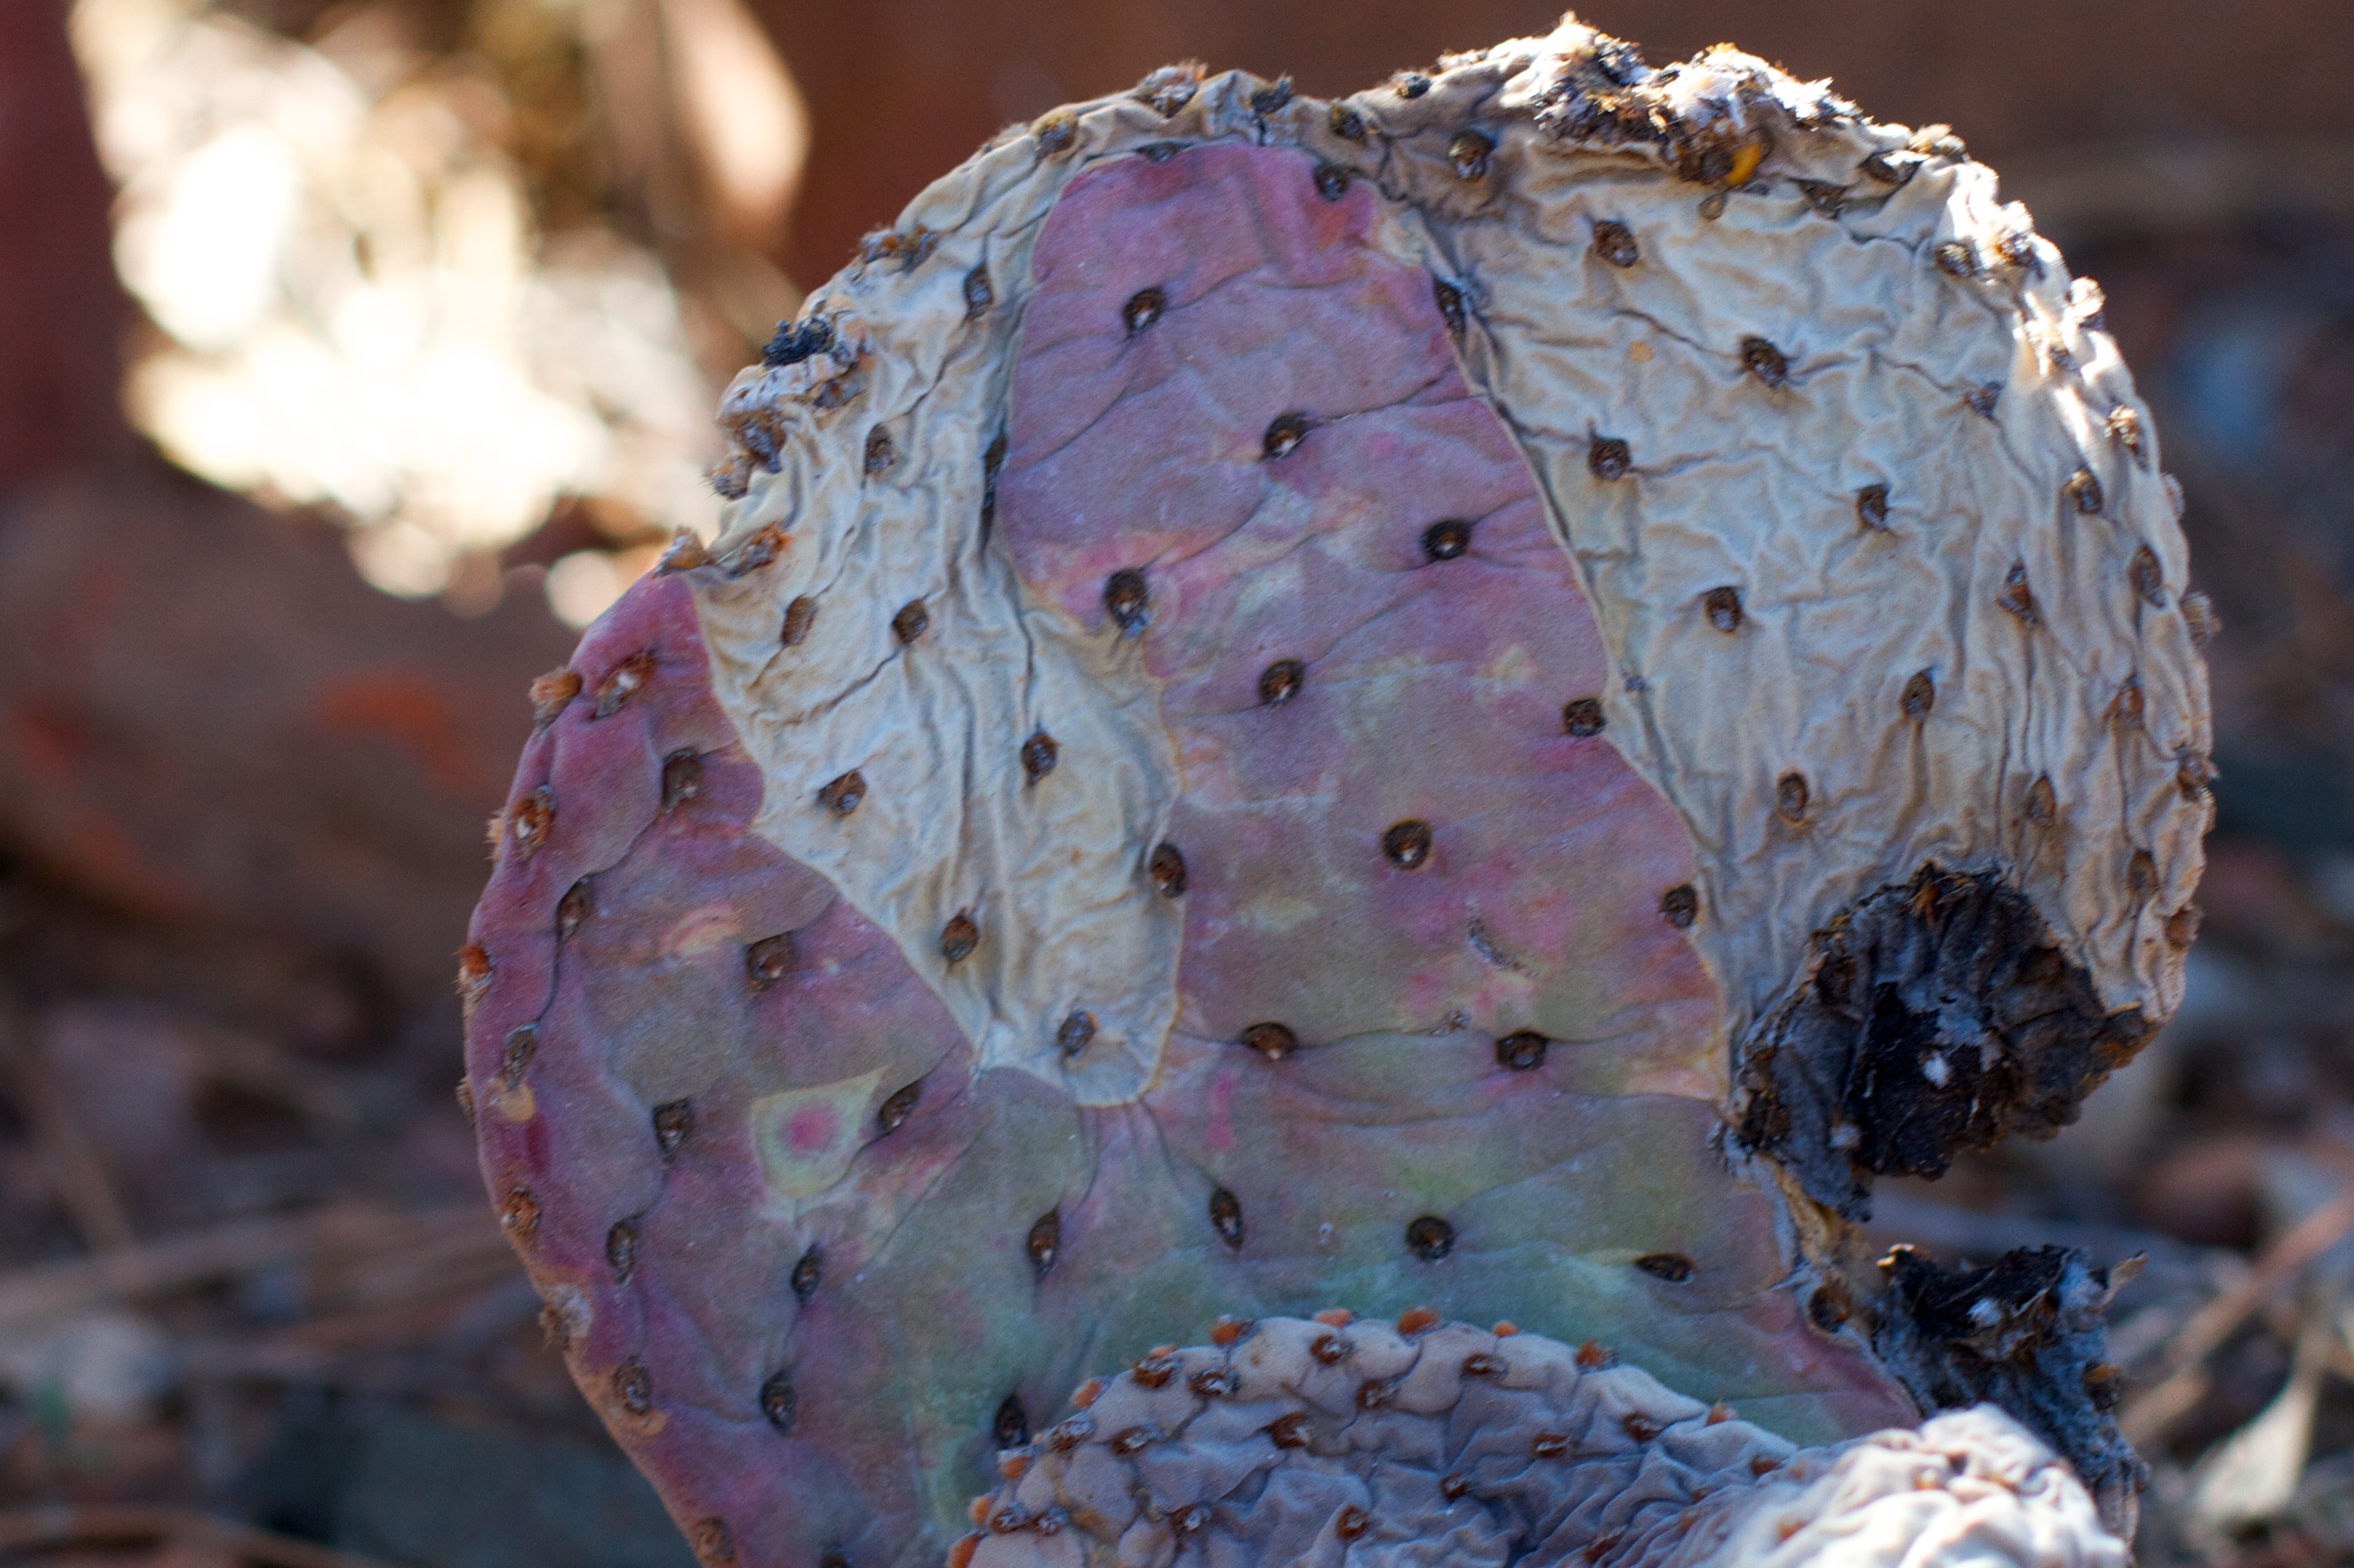
nature, cactus, plant, leaf, flower, produce, soil, botany, flora, close up, macro photography, flowering plant, land plant